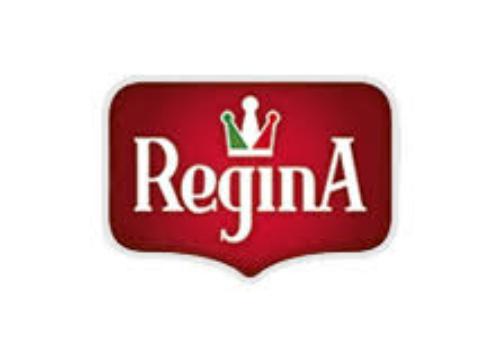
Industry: Clothes